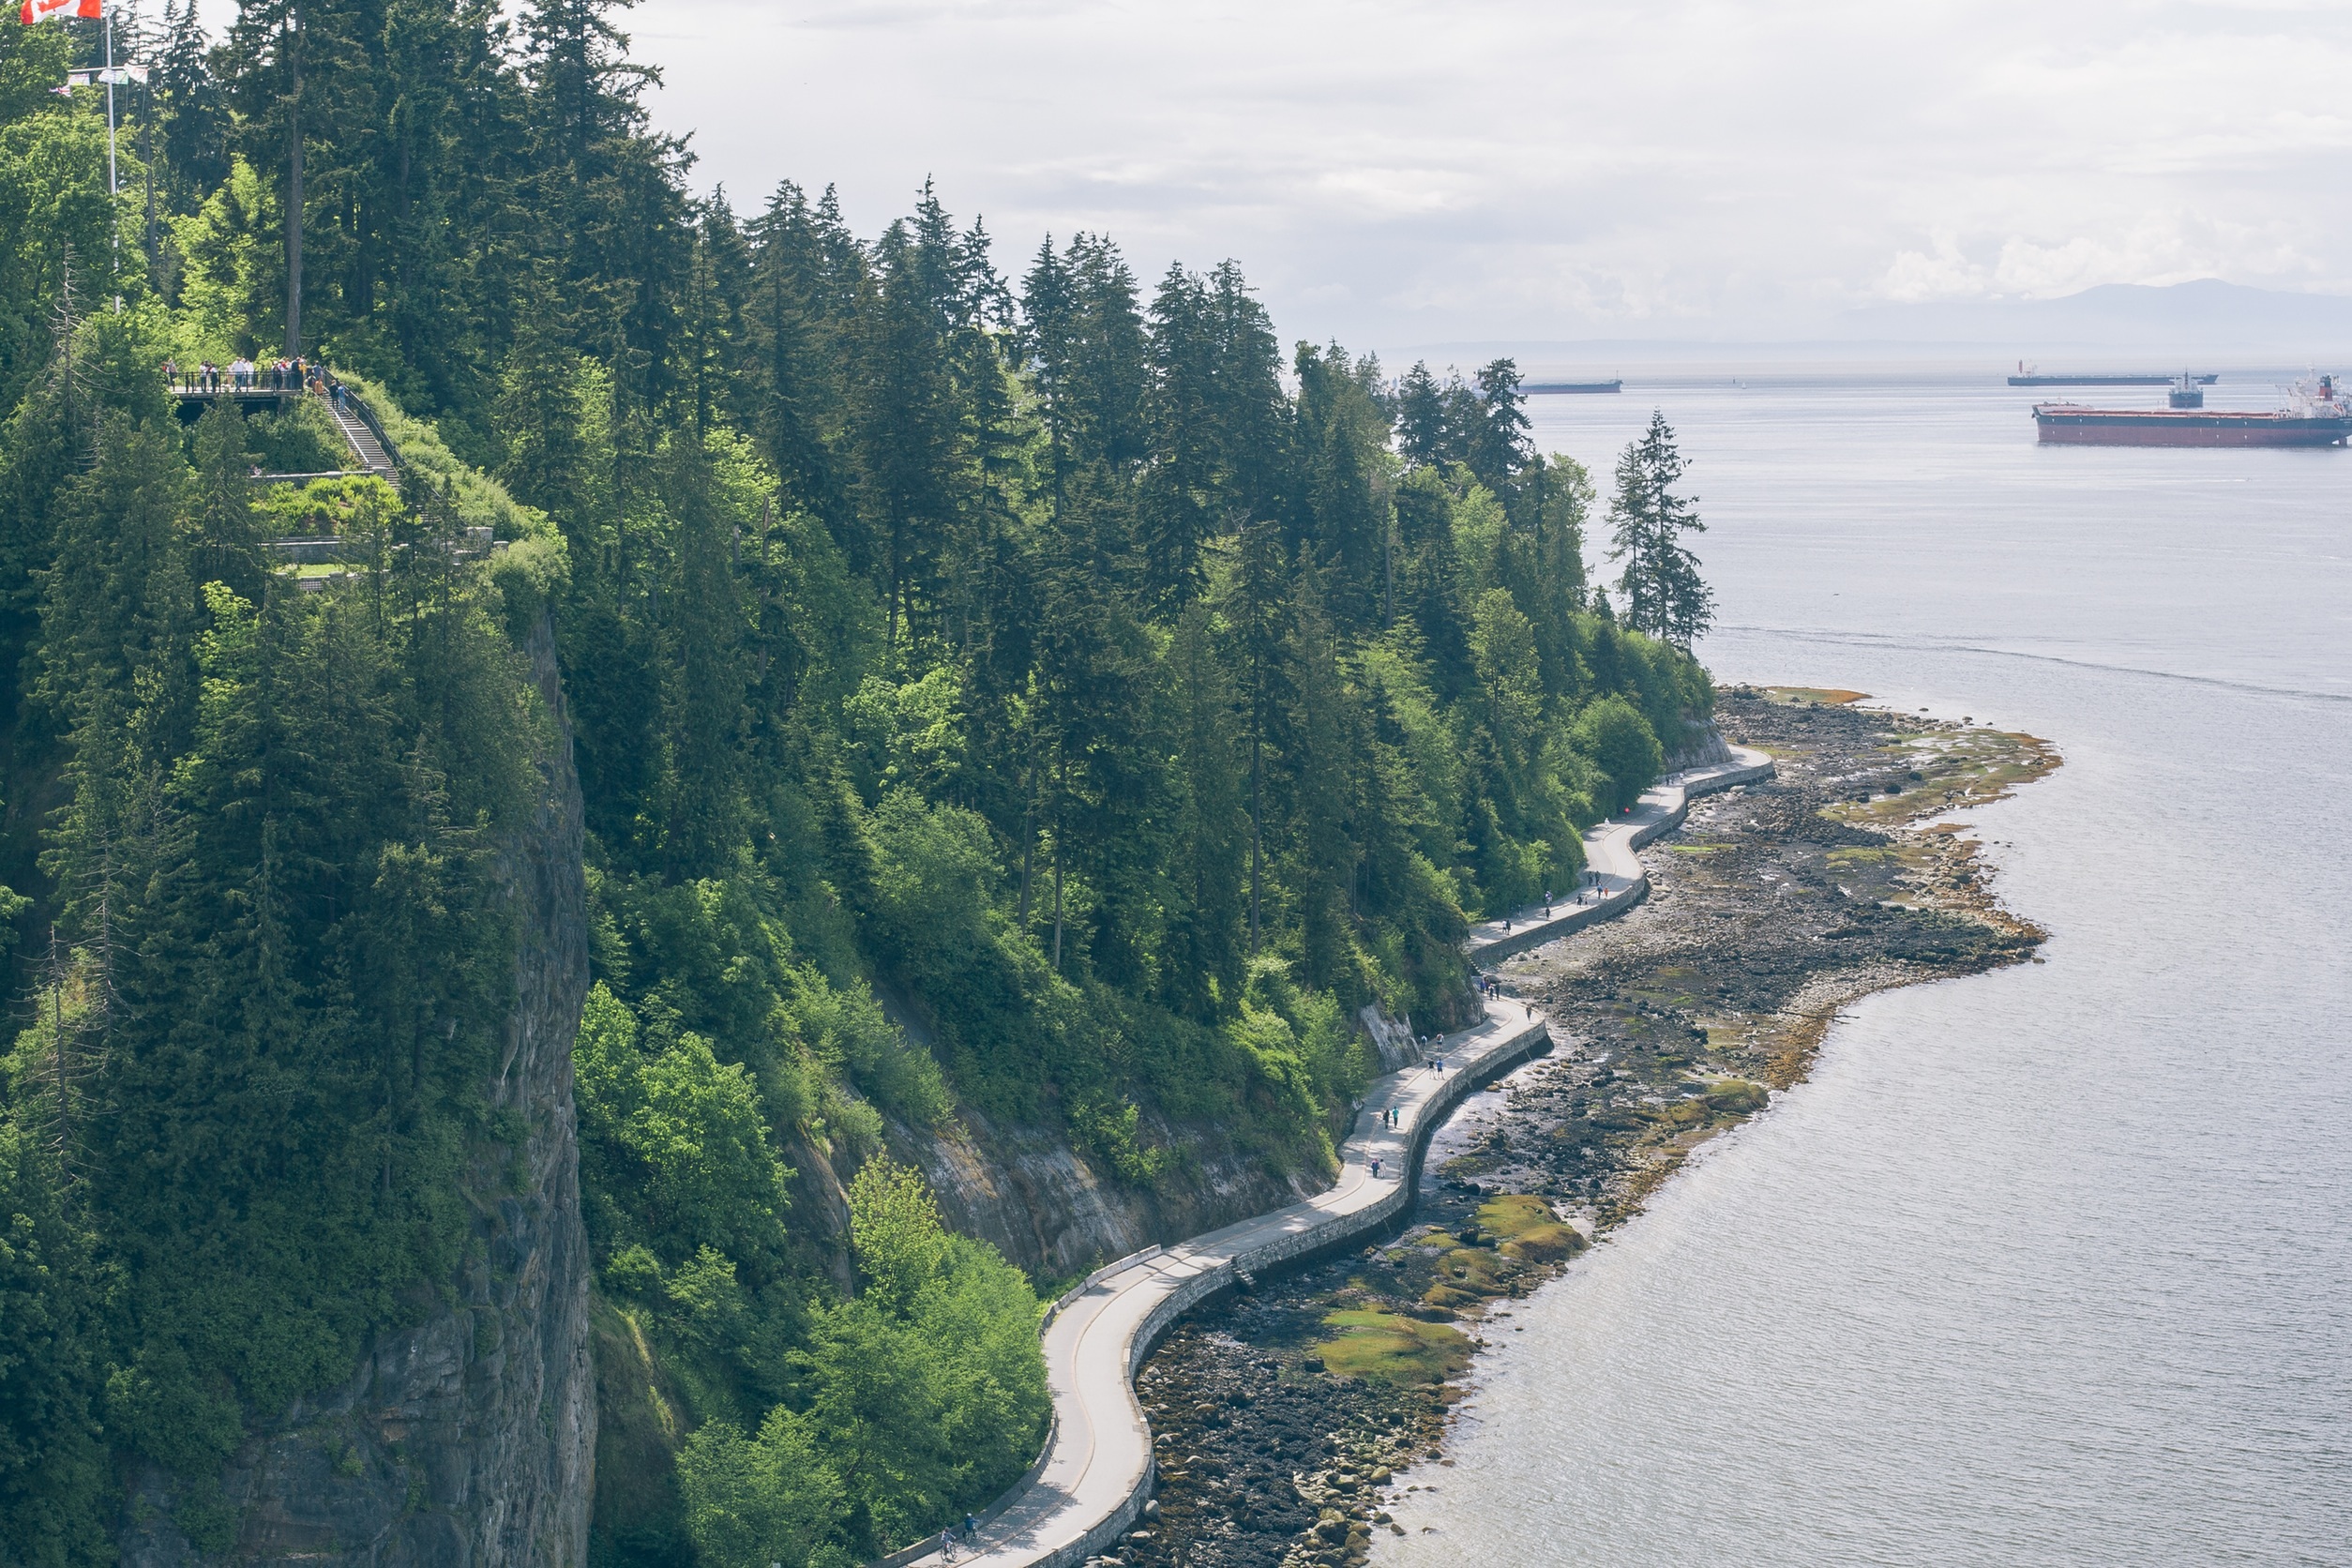
sea, coast, water, path, ocean, walking, people, shore, river, cliff, vehicle, flag, bay, fjord, reservoir, terrain, body of water, trees, rocks, hills, pedestrians, mountains, canada, cliffs, boats, ships, canadian, landform, aerial photography, geographical feature